Eadweard Muybridge

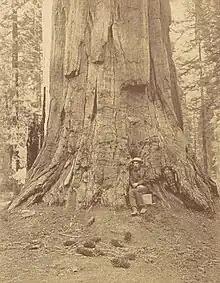
Albumen silver print photograph of Muybridge in 1872 at base of the Ulysses S. Grant tree "71 Feet in Circumference" in the Mariposa Grove, Yosemite, by Carleton Watkins

Edward James Muggeridge was born in Kingston upon Thames, in the county of Surrey in England (now Greater London), on 9 April 1830 to John and Susanna Muggeridge; he had three brothers. His father was a grain and coal merchant, with business spaces on the ground floor of their house adjacent to the River Thames at No. 30 High Street. The family lived in the rooms above. After his father died in 1843, his mother carried on the business.